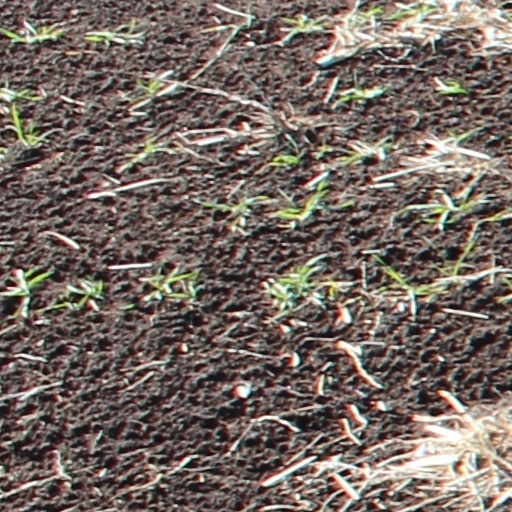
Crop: wheat